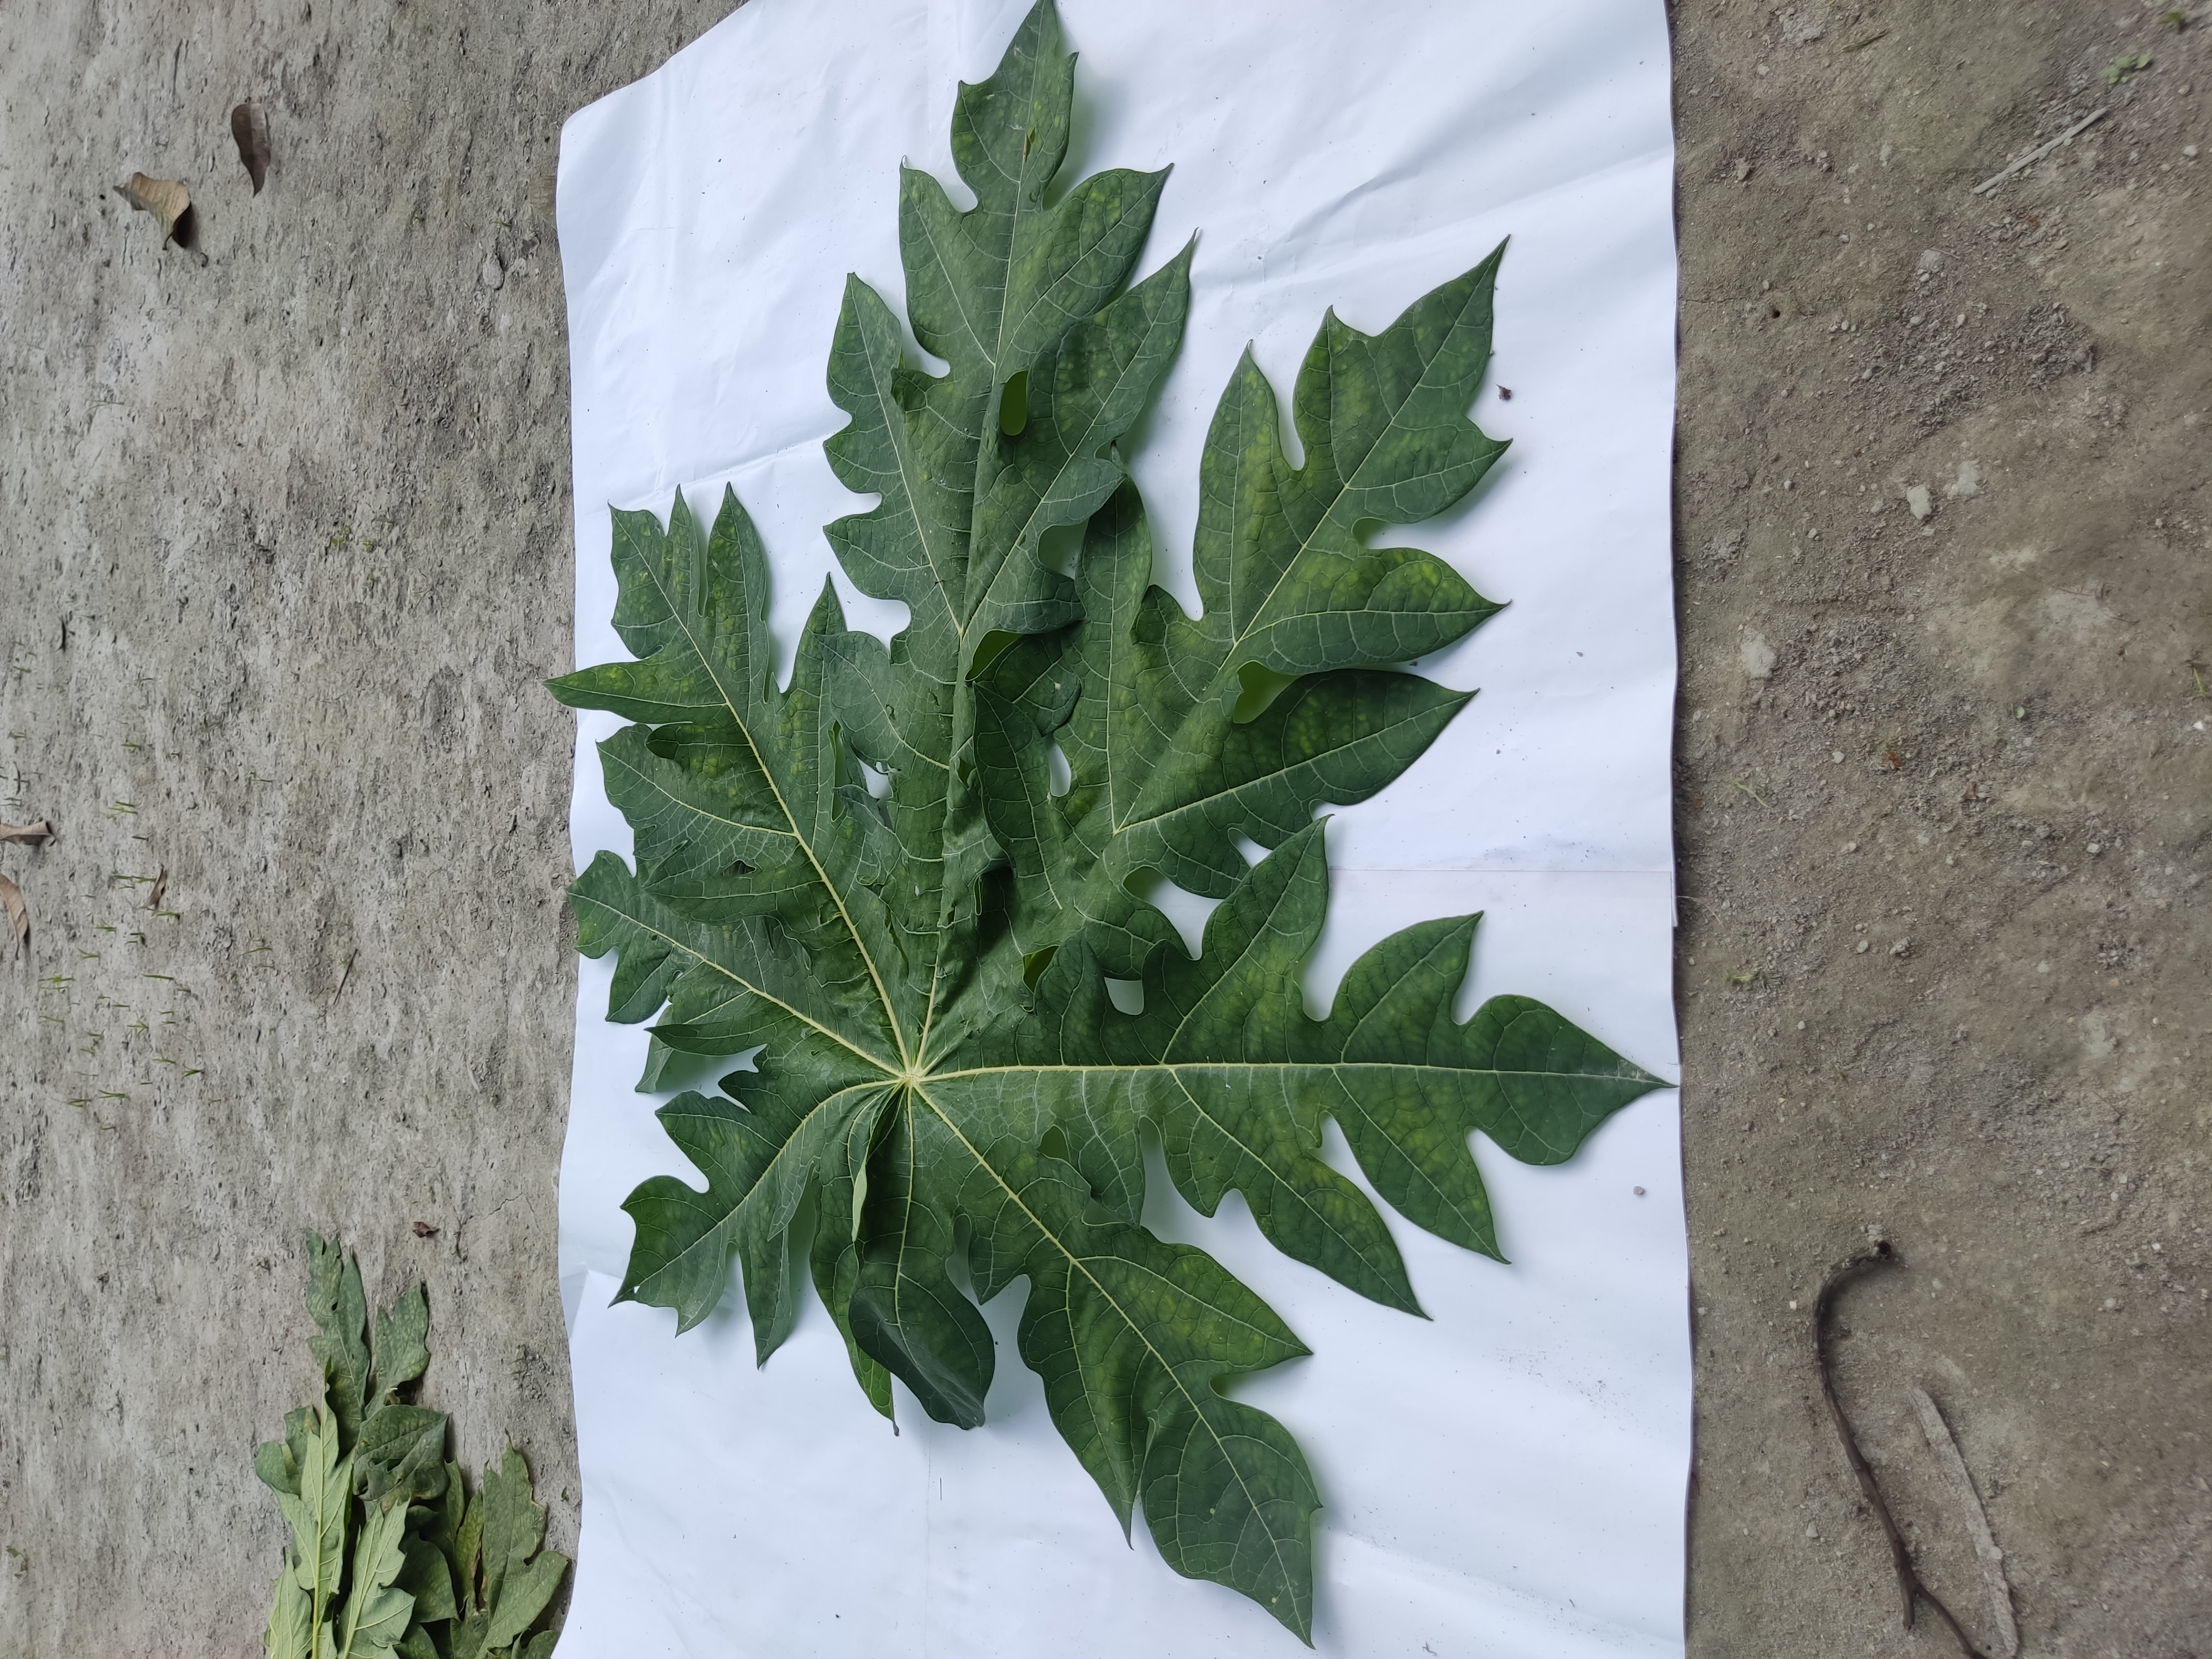
Label: Ring Spot